Ruby chocolate

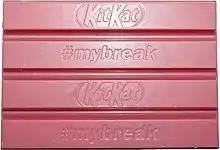
KitKat's Japanese Ruby Chocolate, introduced in 2018

The first mass market release of a ruby chocolate product was on 19 January 2018, when it was introduced as a coating for a new Kit Kat wafer bar in Japan and South Korea. Nestlé, the manufacturers of Kit Kat, entered into an agreement with Barry Callebaut for exclusive use of the product for six months. Upon release in Japan, one bar cost 400 yen (USD$3.60). In April 2018, Fortnum & Mason launched a pure ruby chocolate bar in the United Kingdom followed by Nestlé who announced the release of the ruby chocolate Kit Kat in the United Kingdom and Germany. In anticipation for Mother's Day in 2019, Kit Kat Canada announced the release of the ruby chocolate in Canada in a tweet.